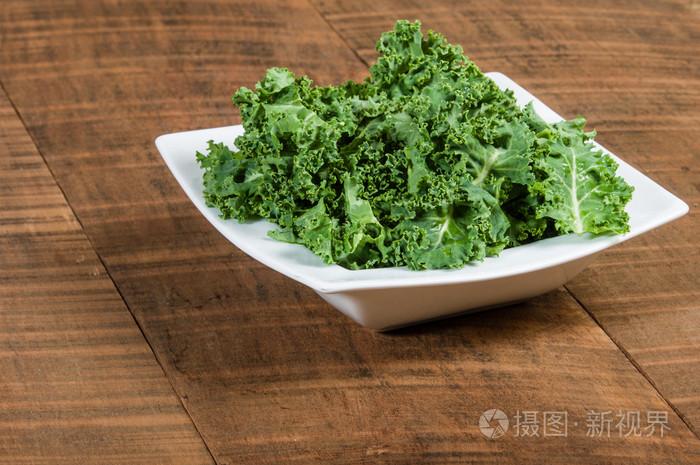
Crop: unknown
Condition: cabbage